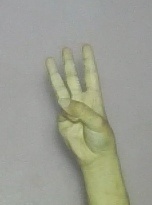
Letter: thaa